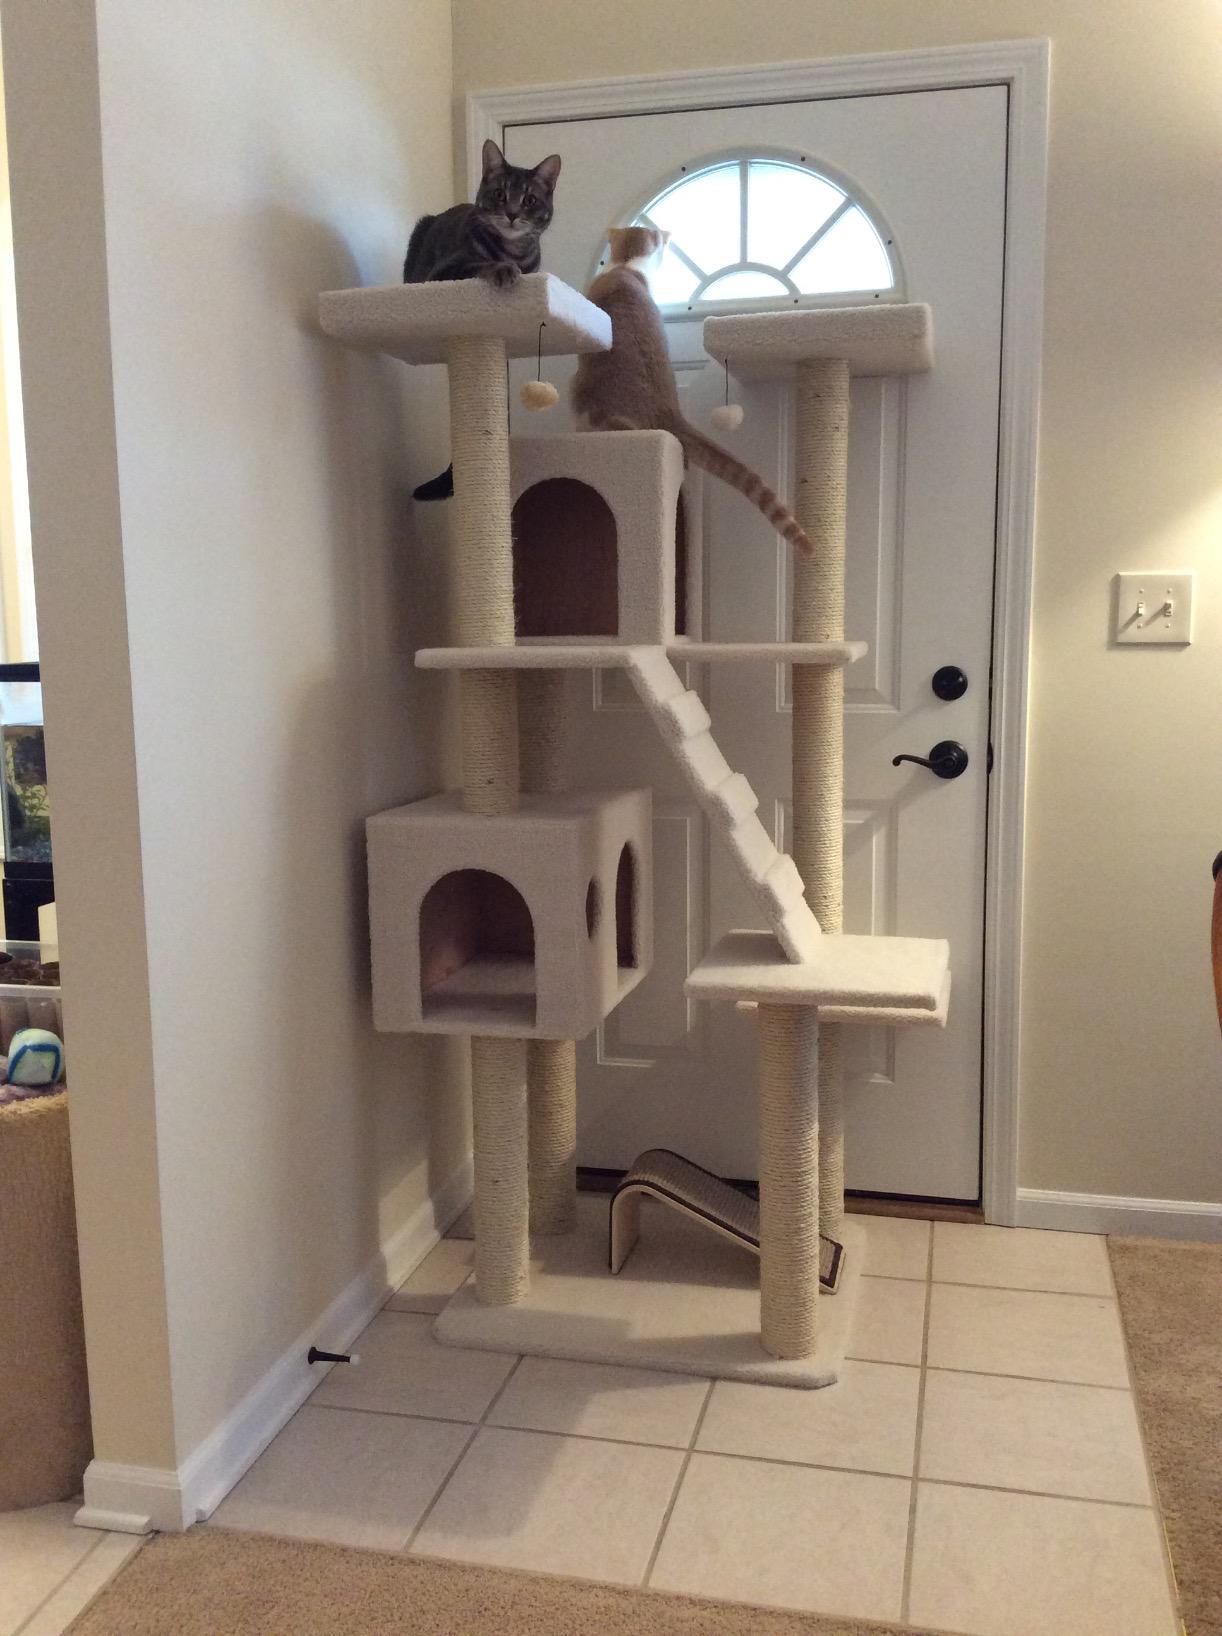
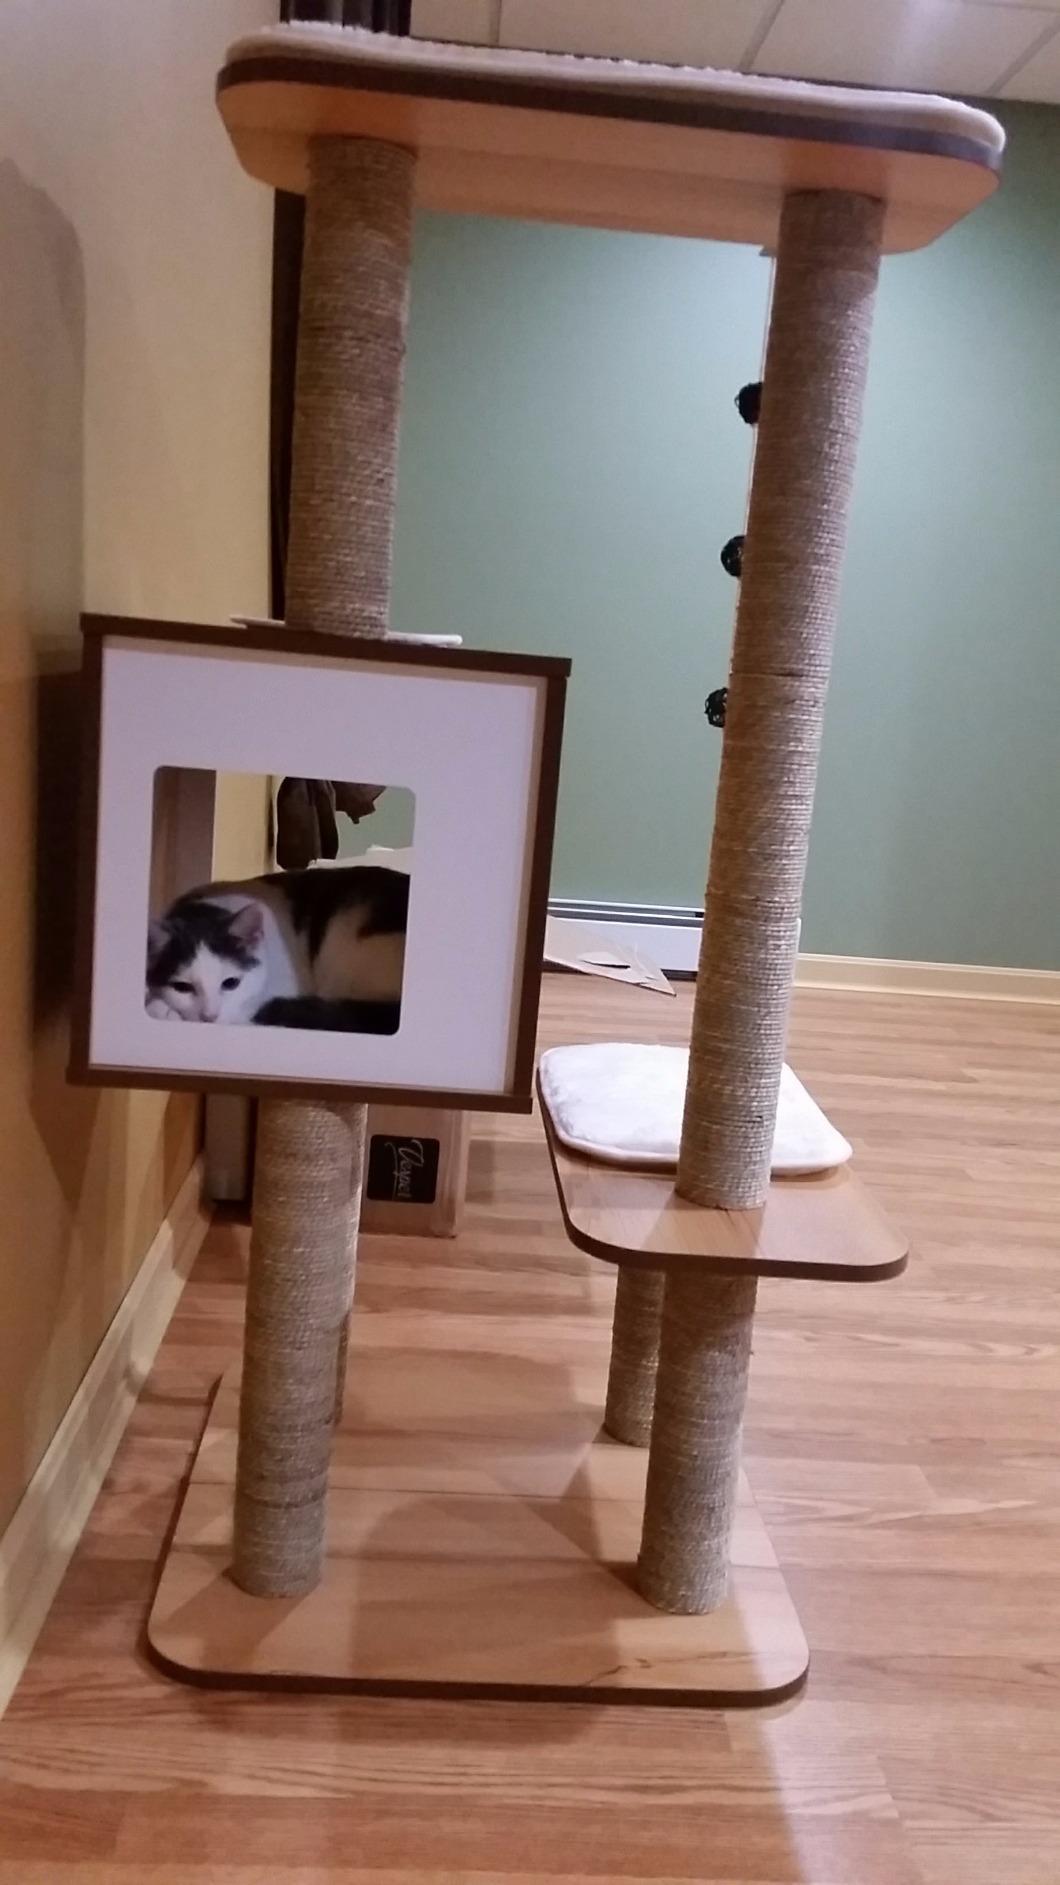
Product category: items_cat tree
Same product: no